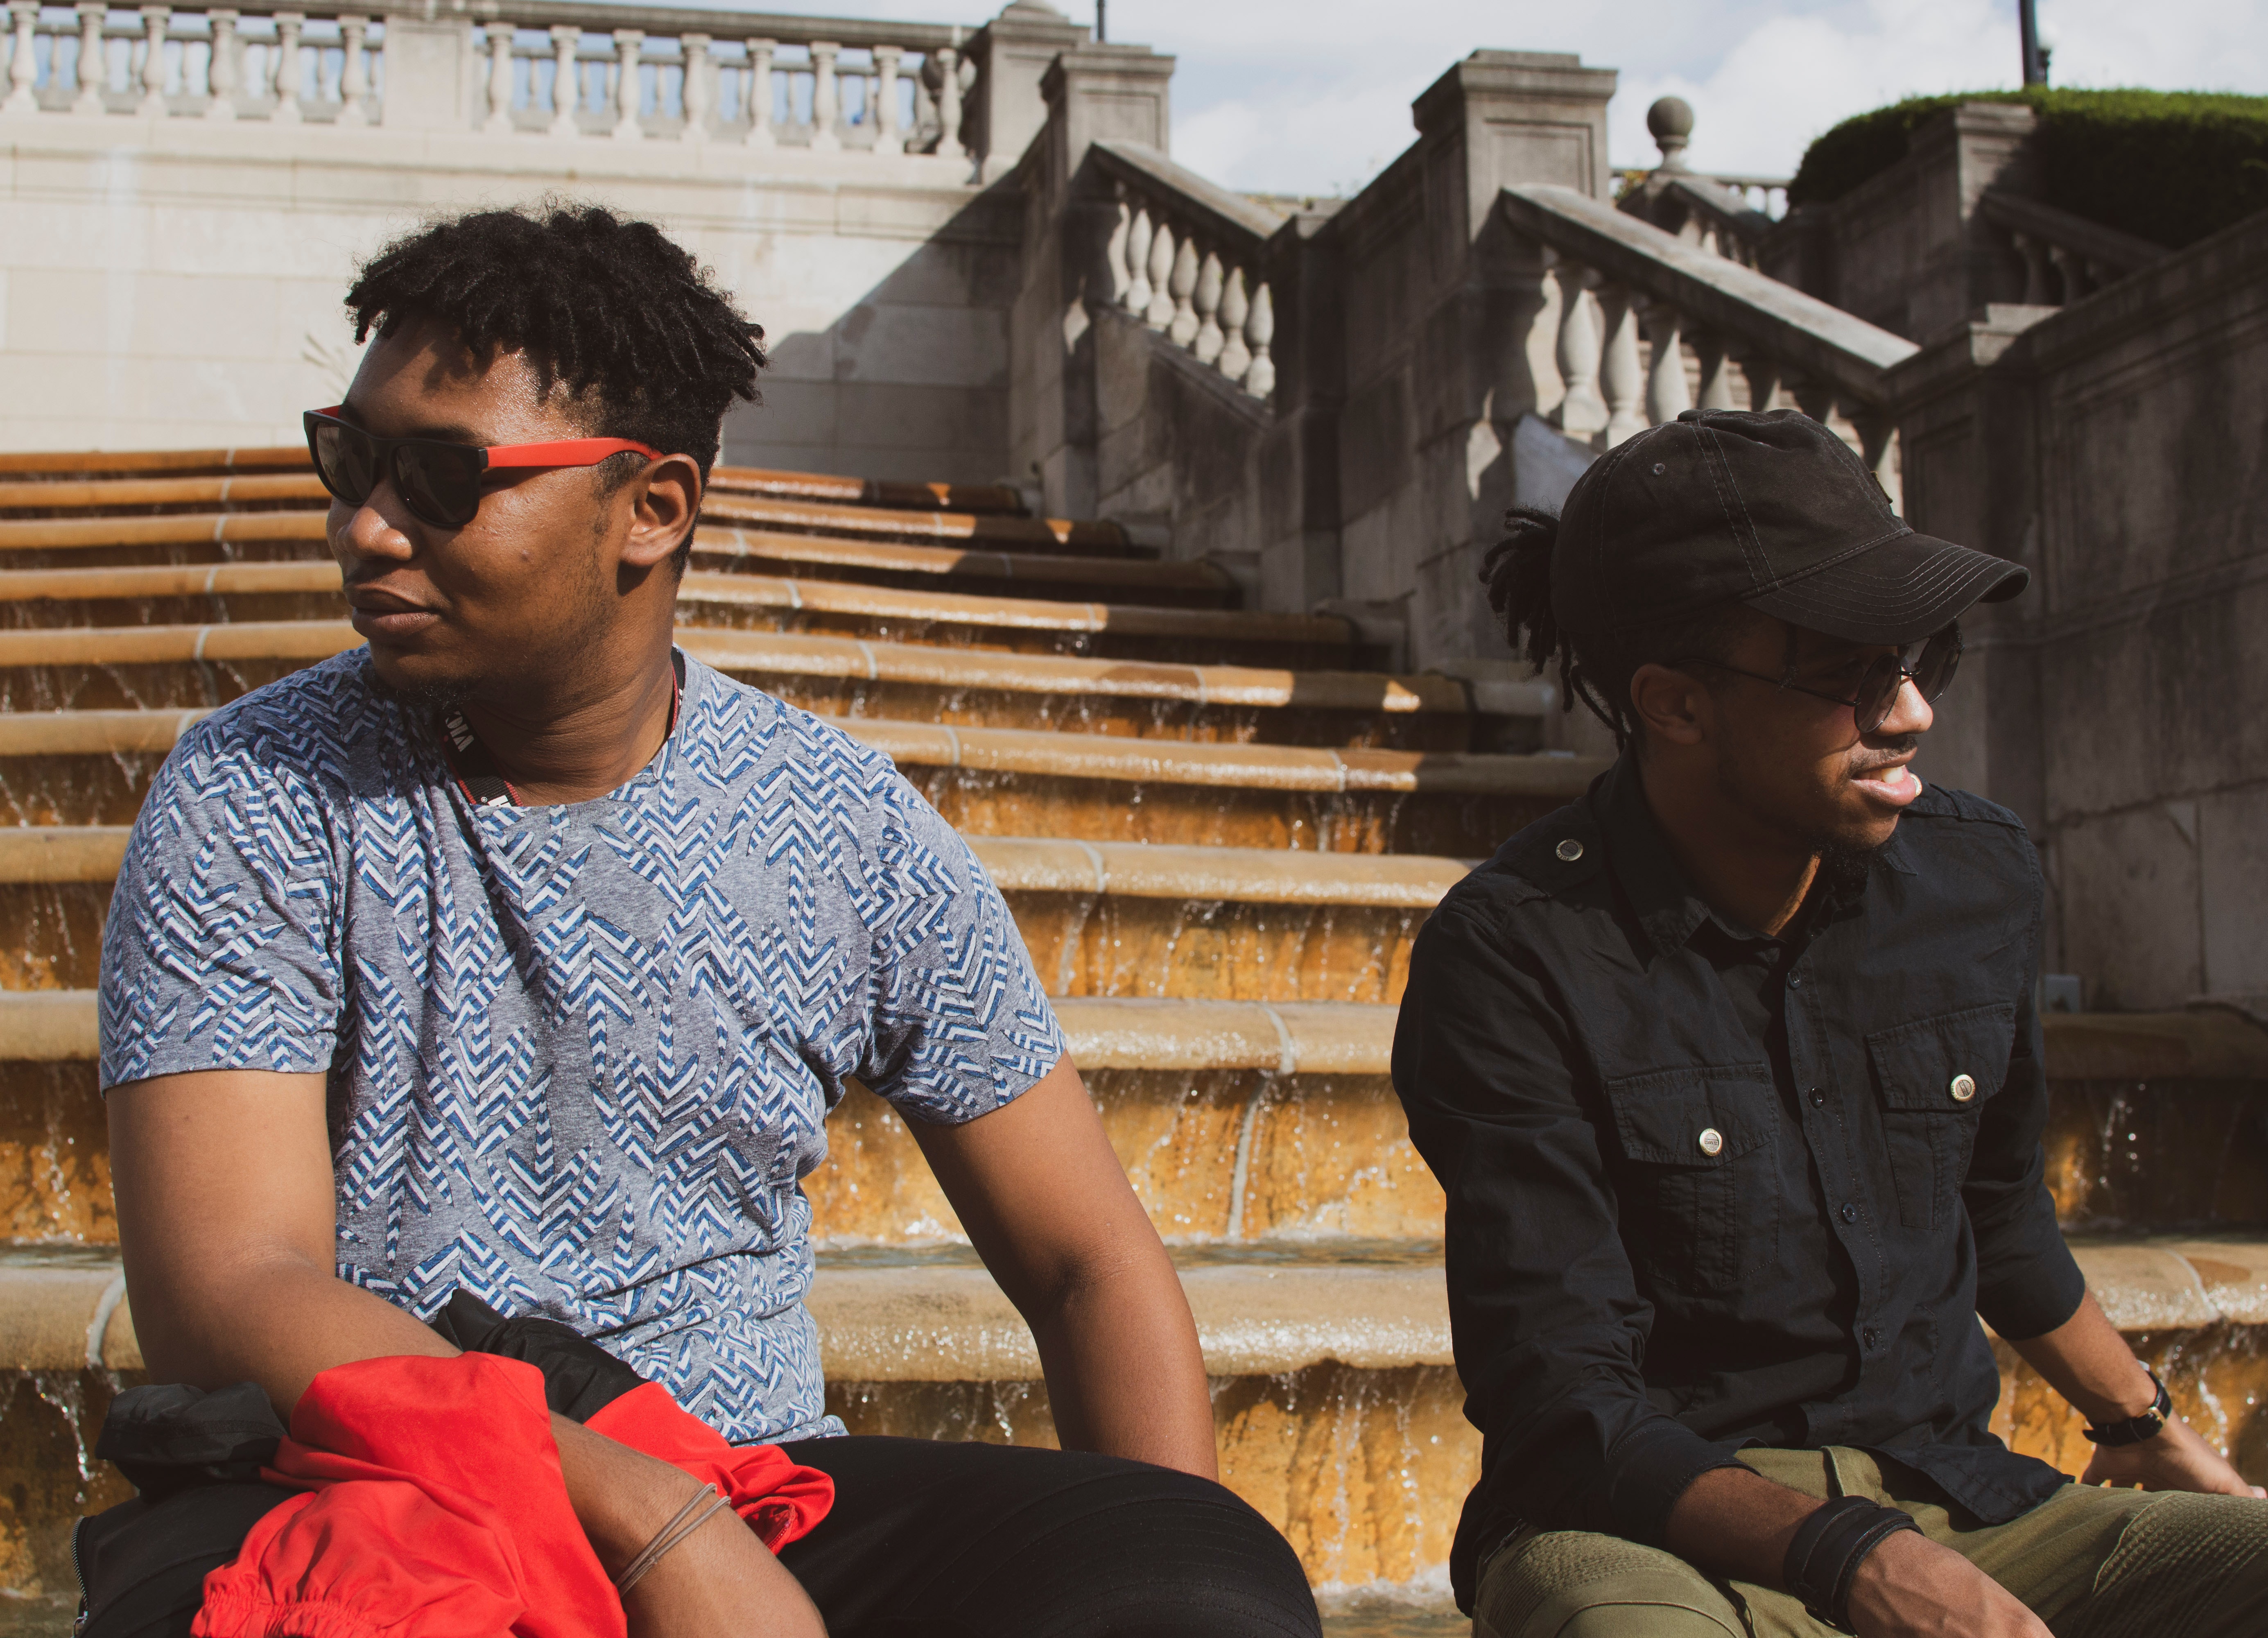
male, sitting, fun, temple, vacation, recreation, travel, glasses, human behavior